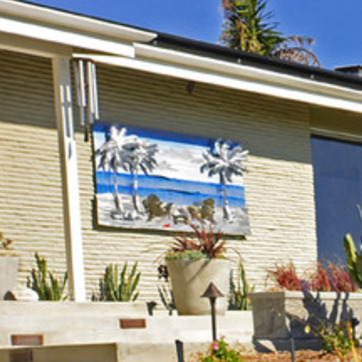
Material: painted